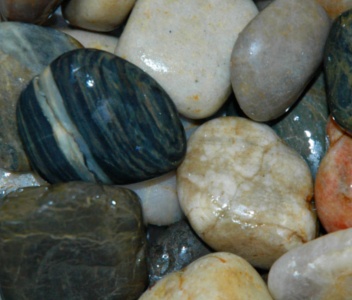
Kirby Pebbles 2kg
Our pebbles are made from natural coloured stone and is completely pH neutral. It is non-toxic and can be used in any aquarium but it is advisable to rinse before using. For use in the decoration of aquariums and fish ponds.
Brand: Kirbys Aquarium Products
Category: Animals & Pet Supplies > Pet Supplies > Fish & Aquatic Supplies > Aquarium Gravel & Substrates > Pebbles